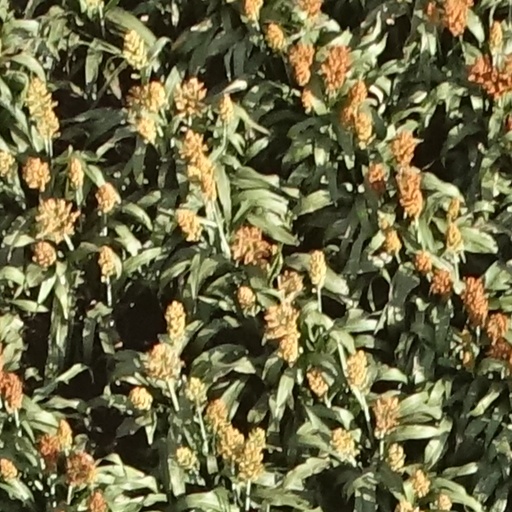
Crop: sorghum